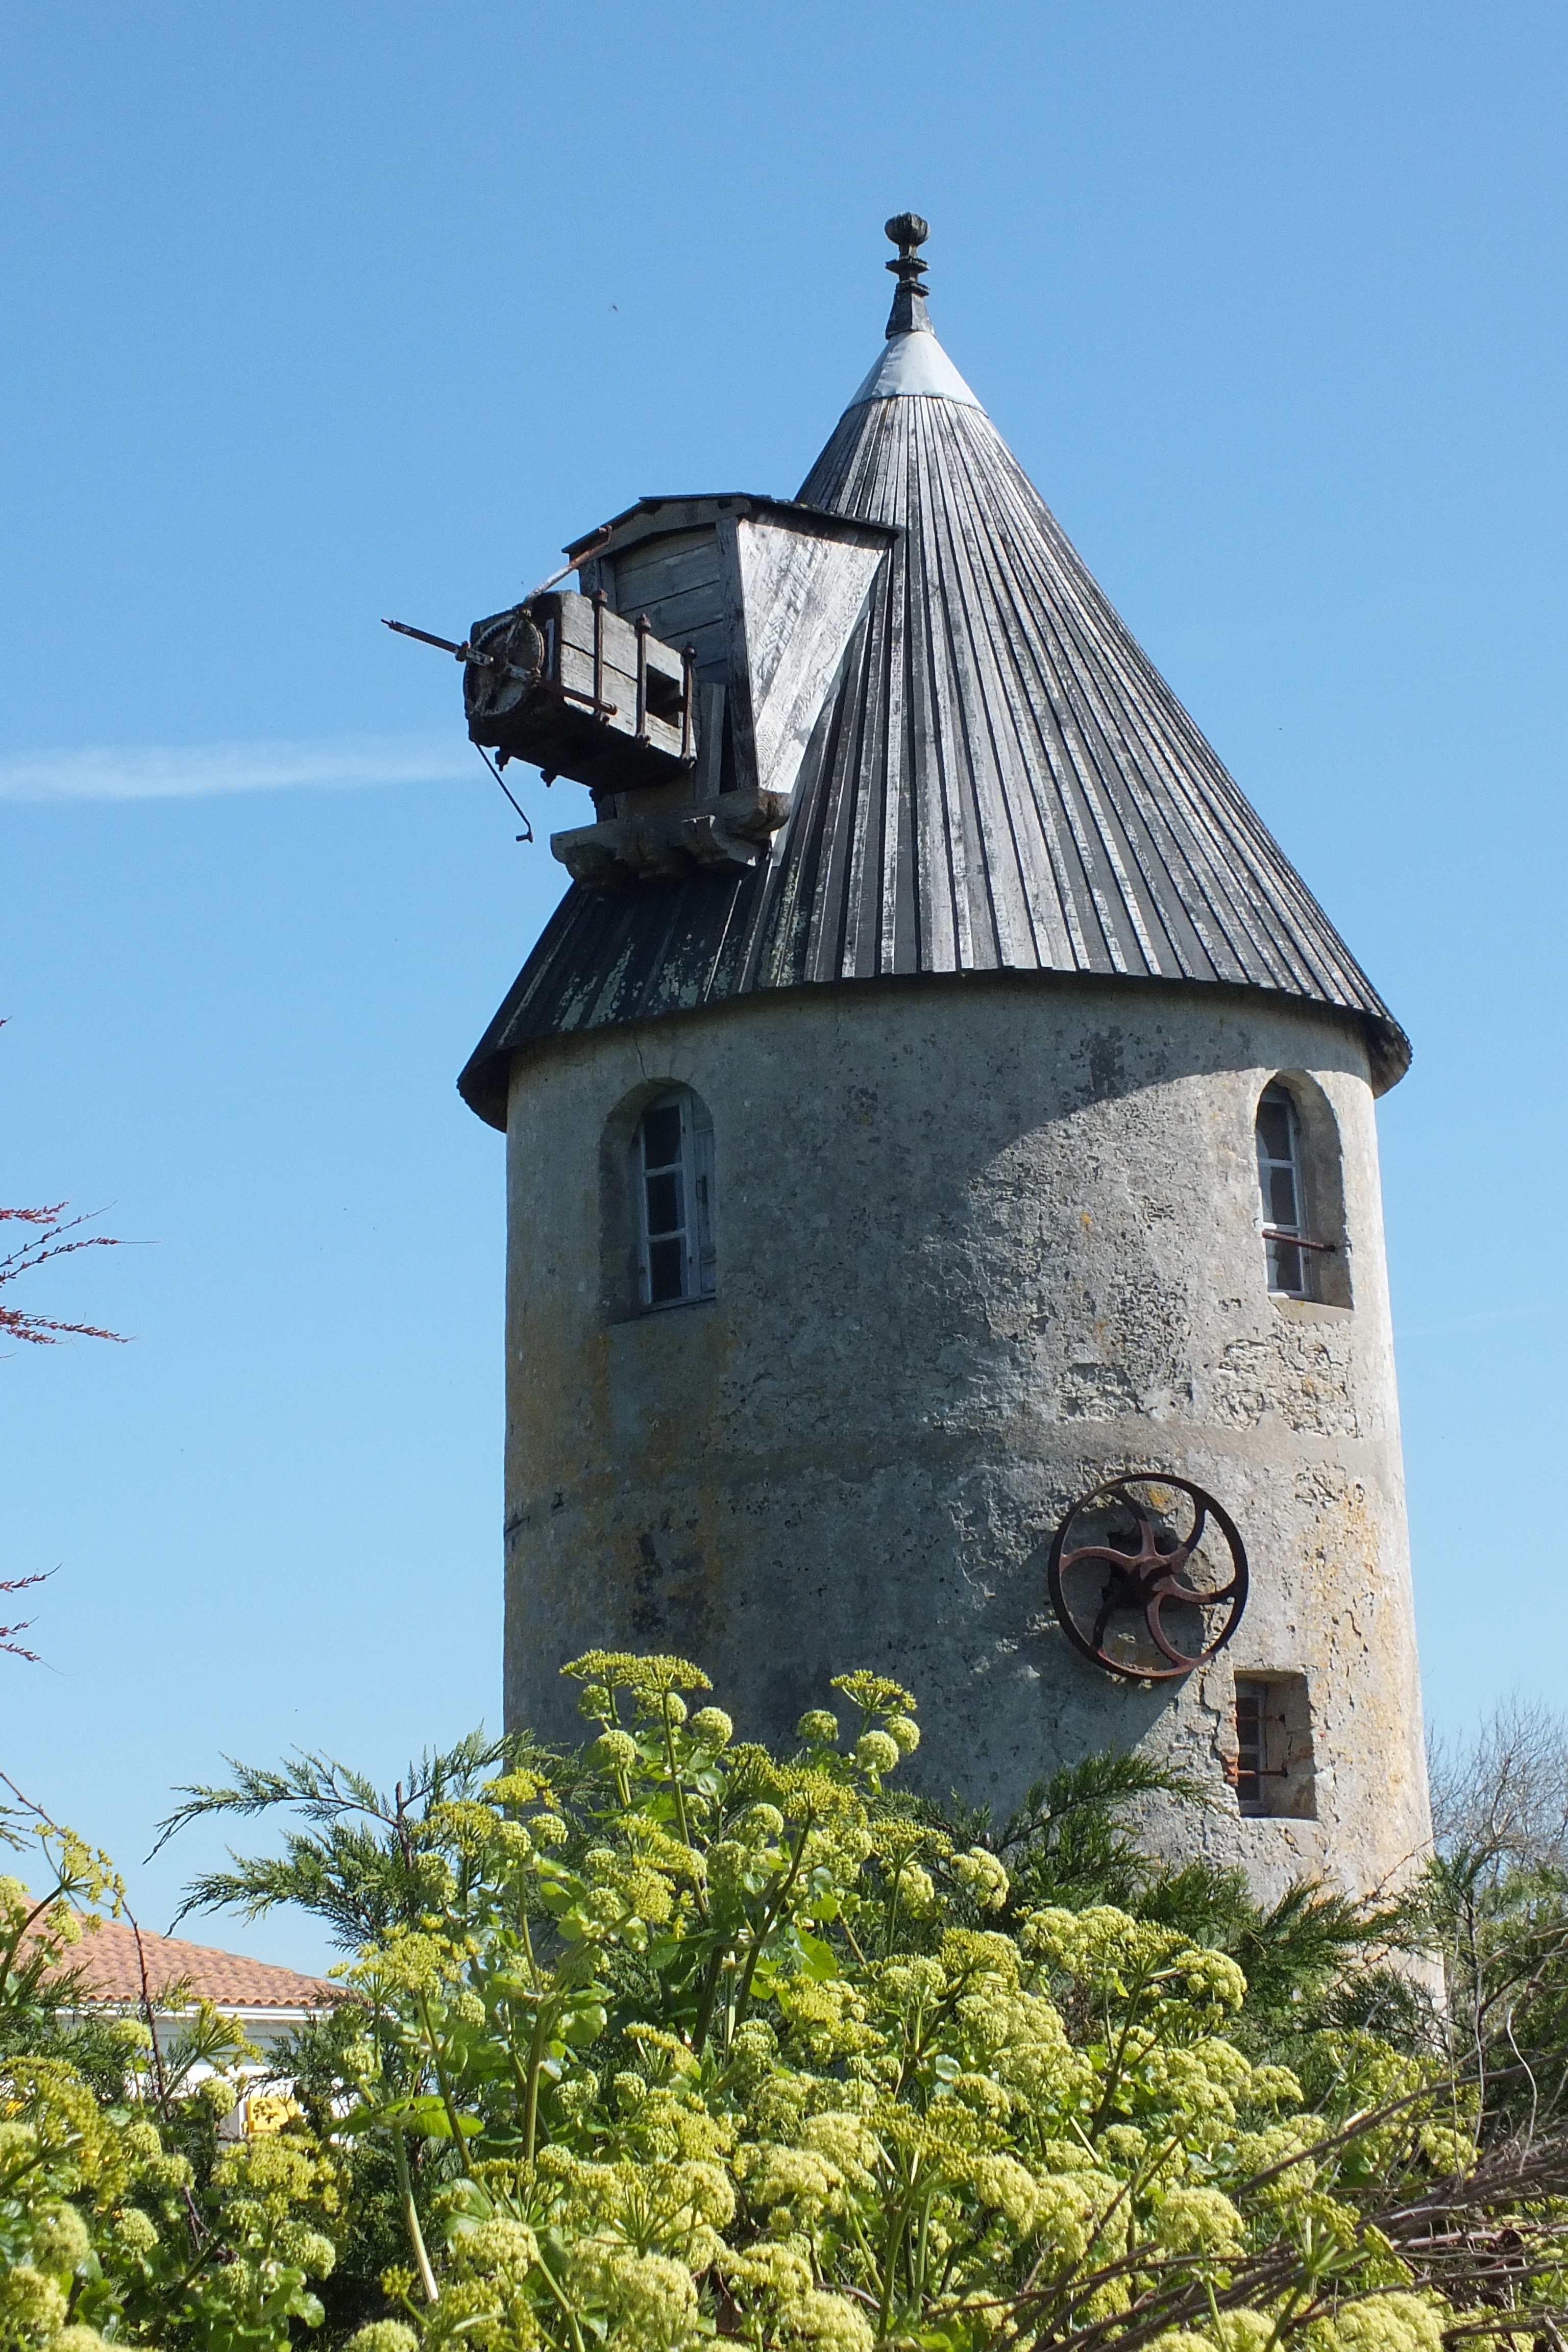
building, chateau, tower, landmark, church, chapel, place of worship, bell tower, mill, steeple, heritage, noirmoutier